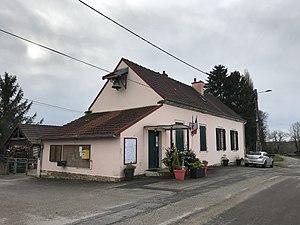
Sergenon (Jura, France) en janvier 2018.
Sergenon est une commune française située dans le département du Jura en région Bourgogne-Franche-Comté.